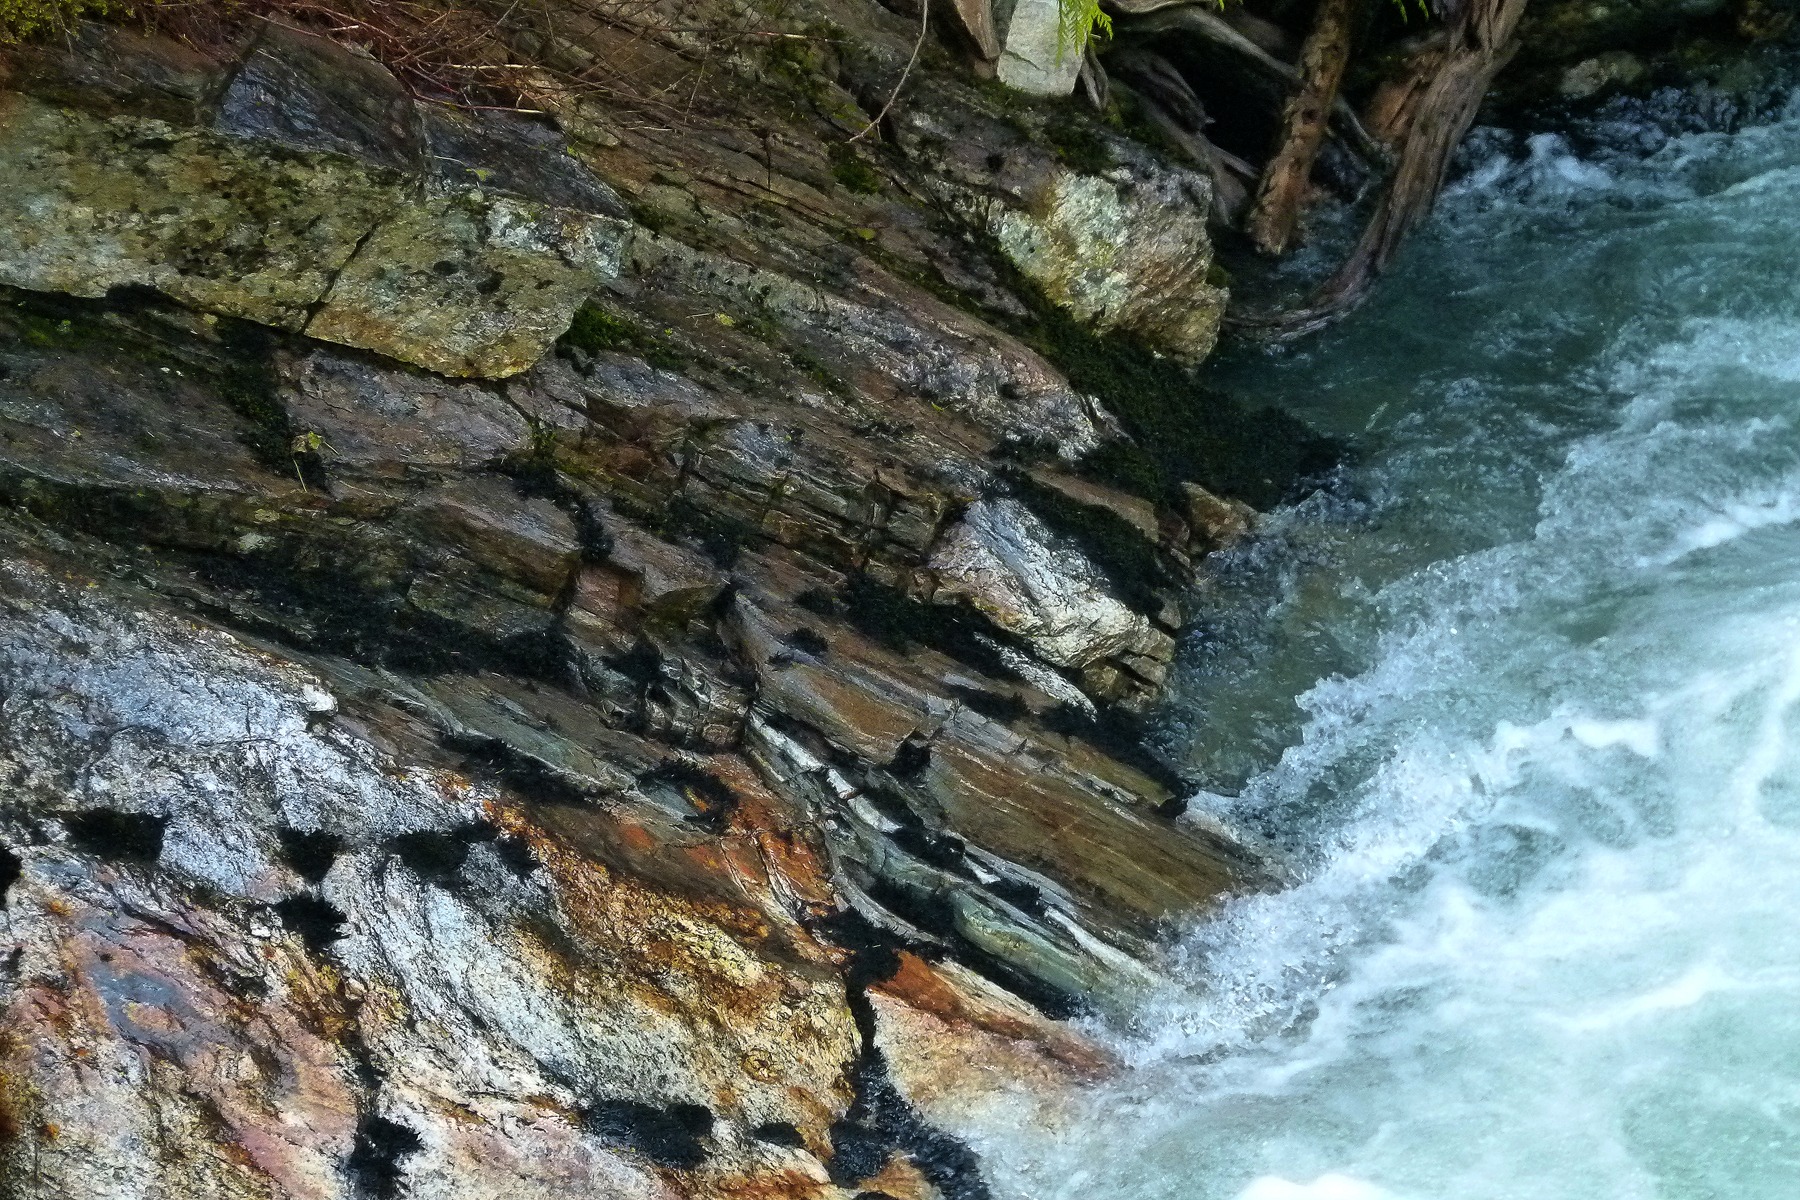
water, nature, rock, waterfall, creek, river, formation, cliff, stream, scenic, natural, rapid, terrain, material, rocks, geology, water feature, rushing